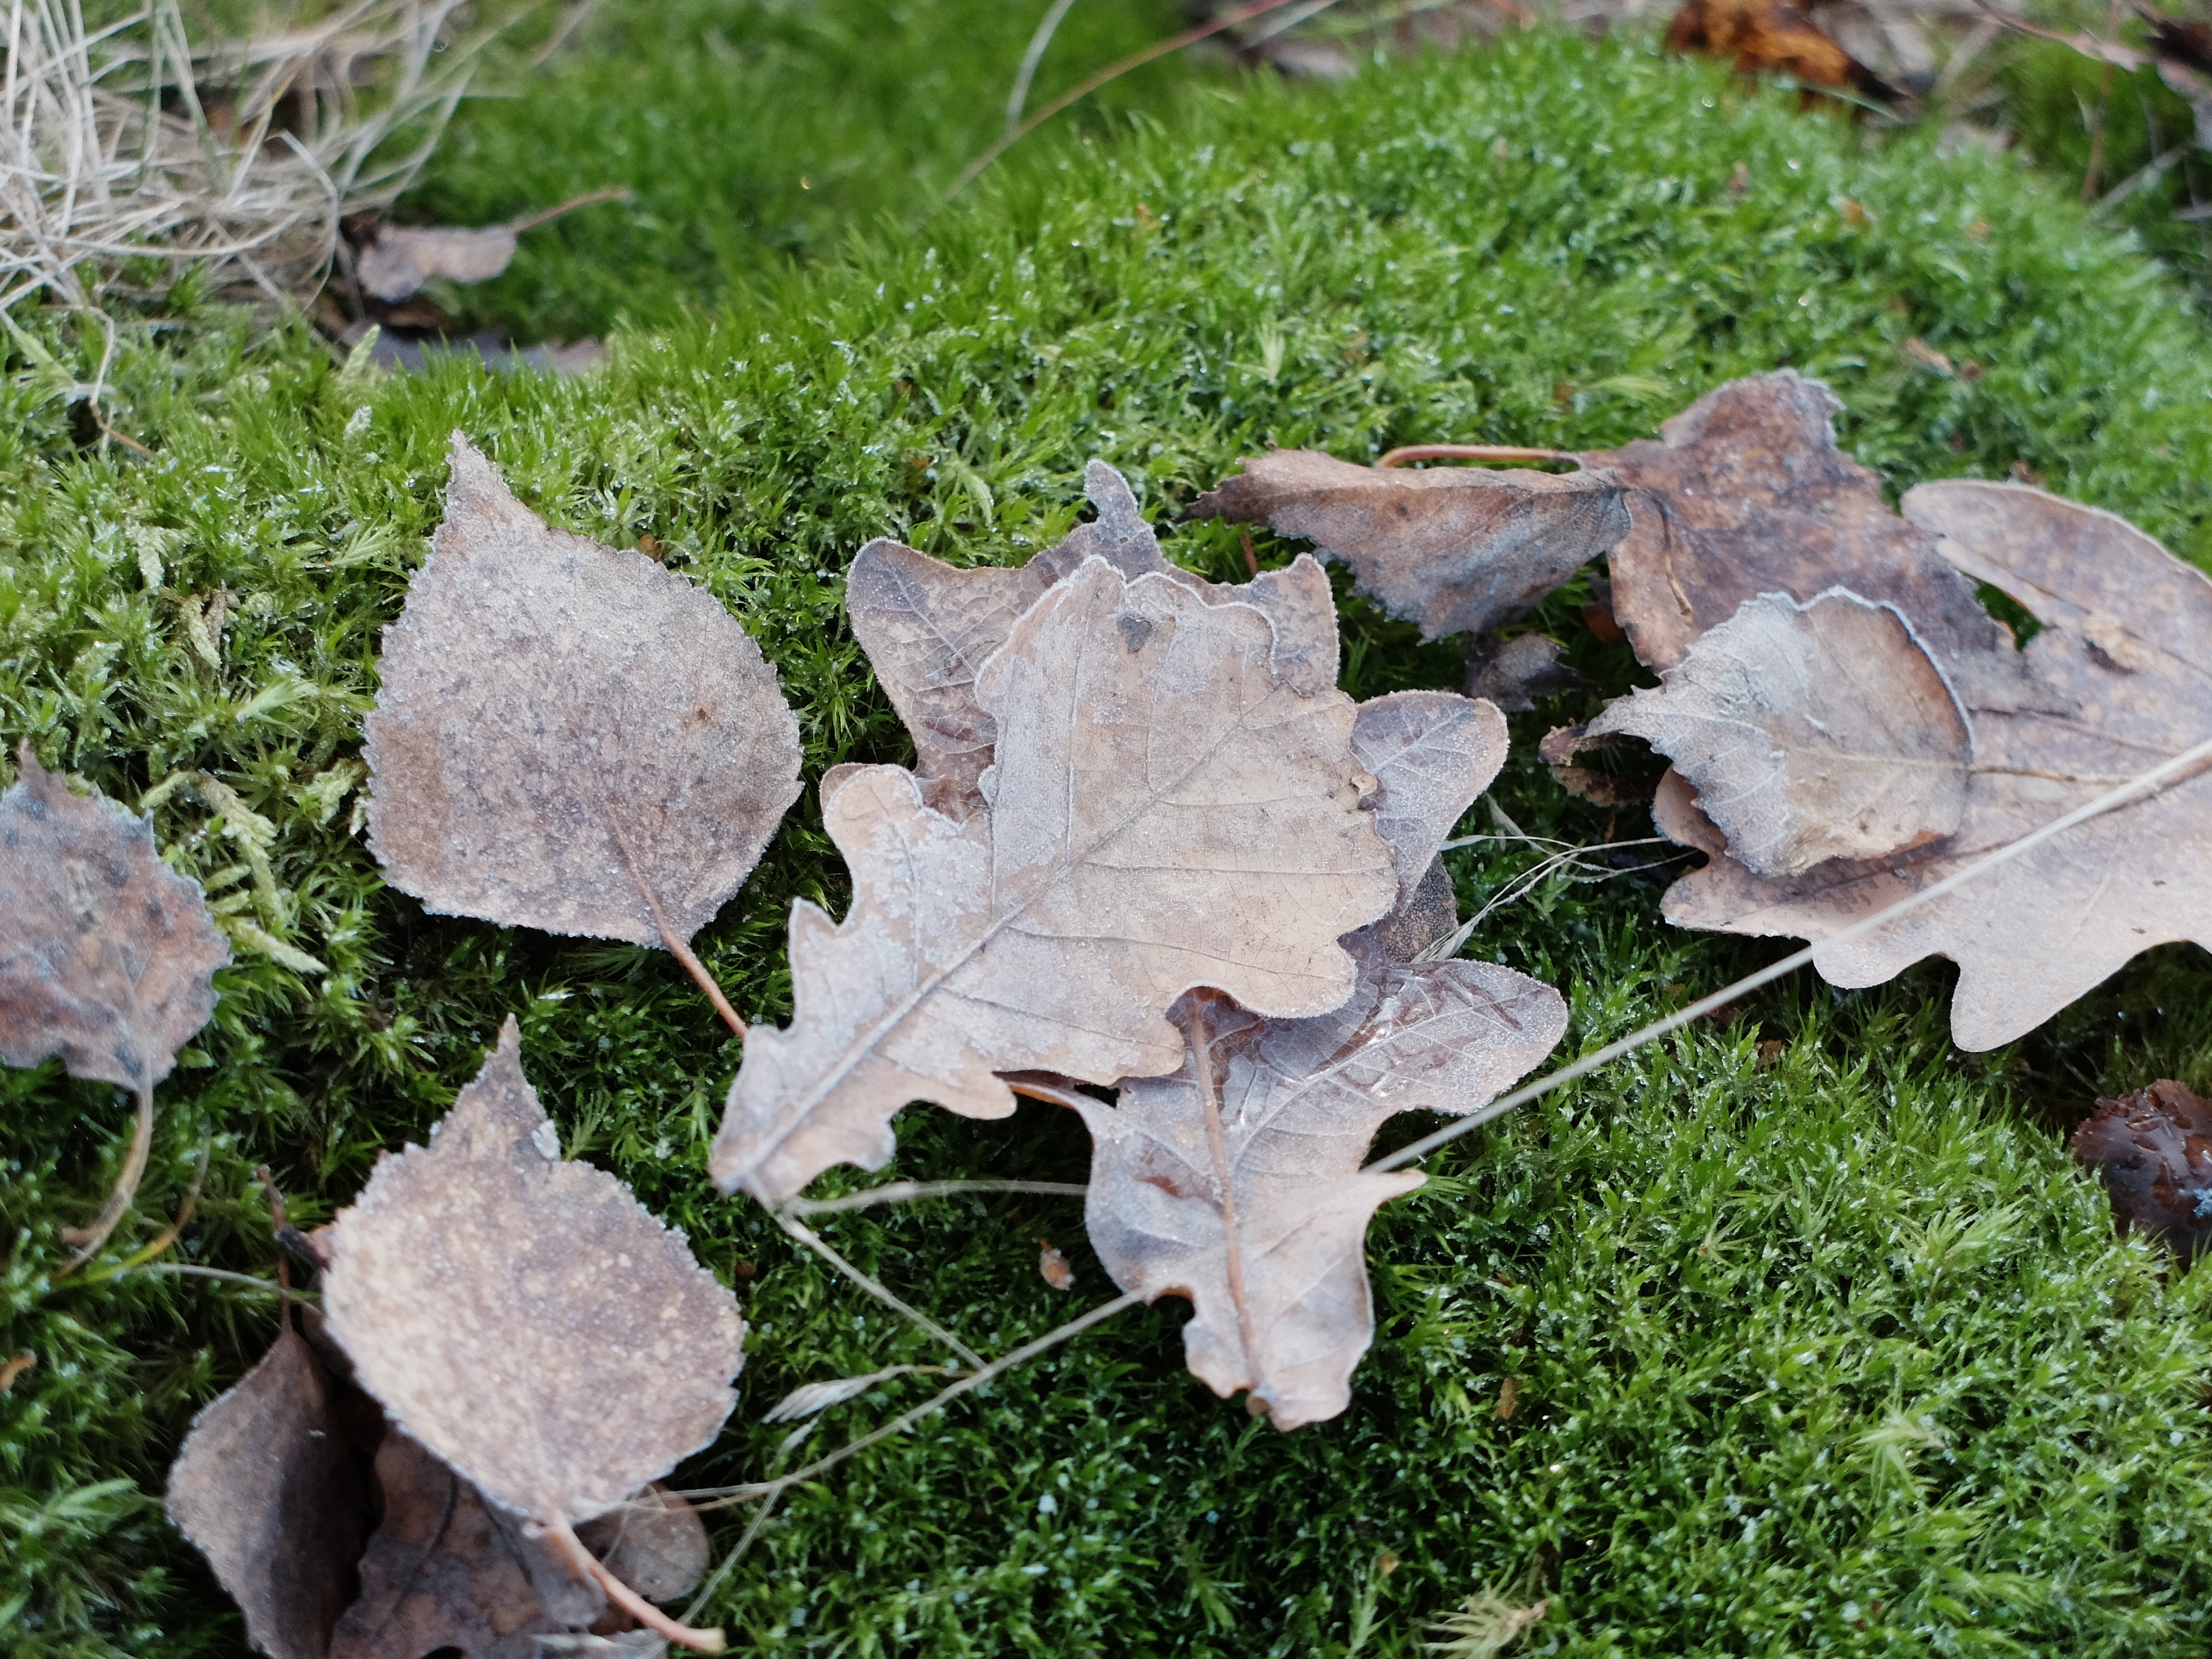
tree, grass, plant, lawn, leaf, flower, frost, autumn, soil, botany, flora, fungus, oak, woodland, auriculariales, flowering plant, woody plant, land plant